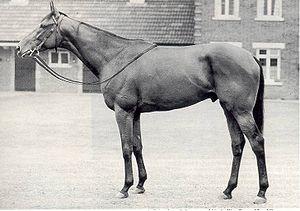
Ribot était un cheval de course pur-sang anglais appartenant à l'élevage de Federico Tesio. Il fut l’un des plus grands champions de l’histoire des courses hippiques.
Le Pur-sang, est la plus connue des races de chevaux à sang chaud. C'est l'une des races les plus répandues, puisqu'il court sur les pistes d'hippodromes lors des courses de galop. Le nom de « pur-sang » peut en théorie faire référence à plusieurs races de chevaux, et par extension, races animales. Le nom de « pur-sang anglais », vieilli, est vu comme un pléonasme aux yeux des puristes.